Murine respirovirus

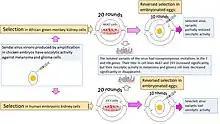
Virus partially or completely loses oncolytic activity after adapting to growth in cell cultures

Because SeV is a negative-strand RNA virus the virus entire life cycle is completed in the cytoplasm using its own RNA polymerase.